Ash Grove bus garage

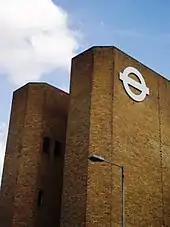
Ash Grove bus garage roundel

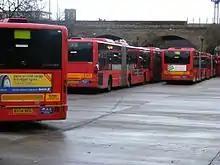
Arriva London Mercedes-Benz Citaros at Ash Grove

Ash Grove is one of three new garages opened in 1981 by London Transport at a cost of £3.5 million. It had space for 140 buses undercover and a further 30 in the yard. The roof was unusual in being carried by ten 35-ton triangular trusses supported on reinforced concrete columns. The garage assumed Hackney's operation of Red Arrow routes 502 and 513 using new Leyland Nationals, and replaced two garages in Hackney and Dalston that had opened in 1889 and 1906 respectively.